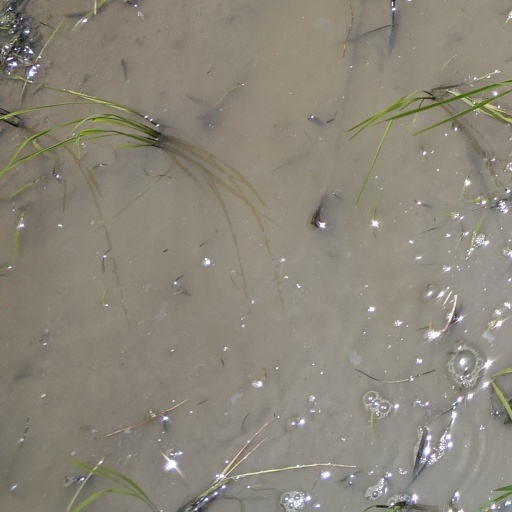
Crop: rice